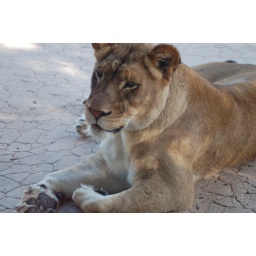
lion near the glass